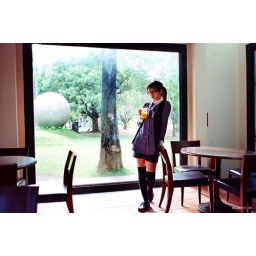
A girl holds a glass beside the window that look like a painting